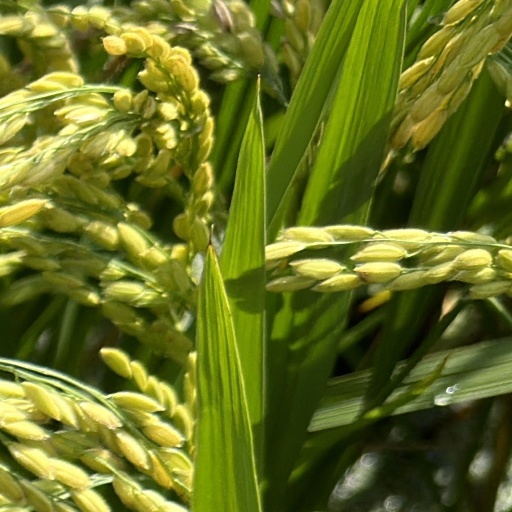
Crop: rice